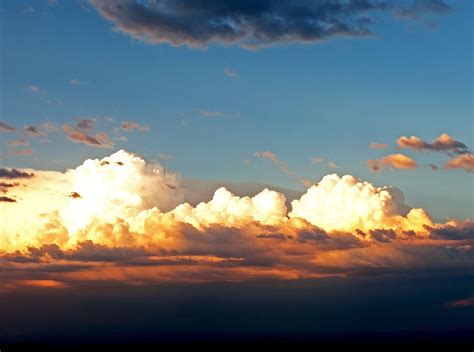
Weather: cloudy or overcast